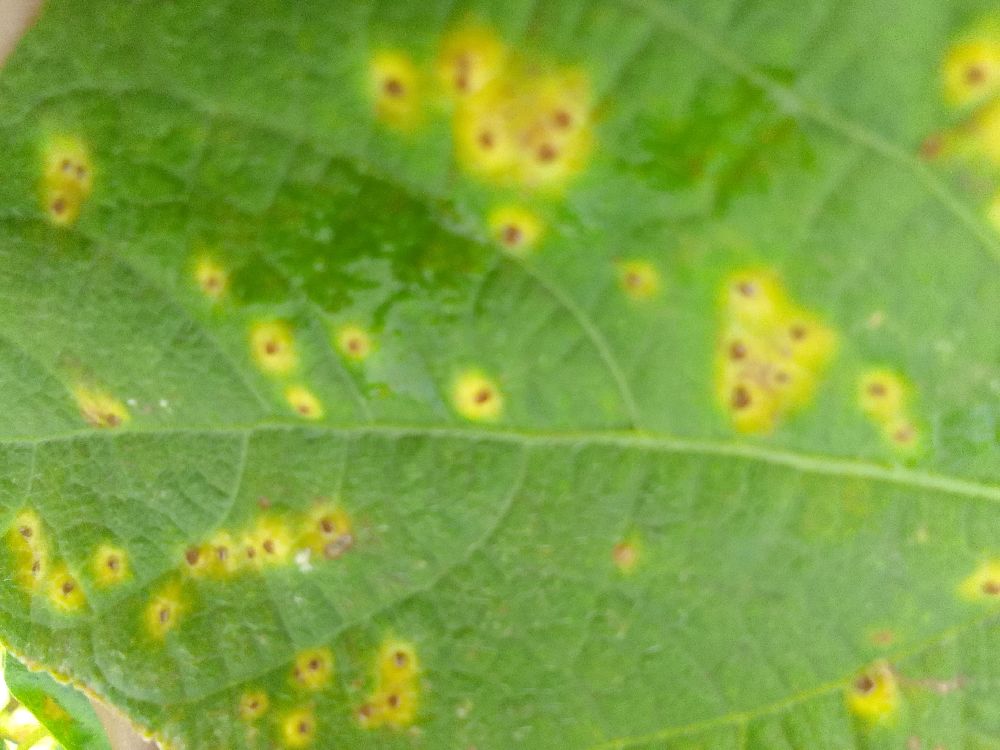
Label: rust